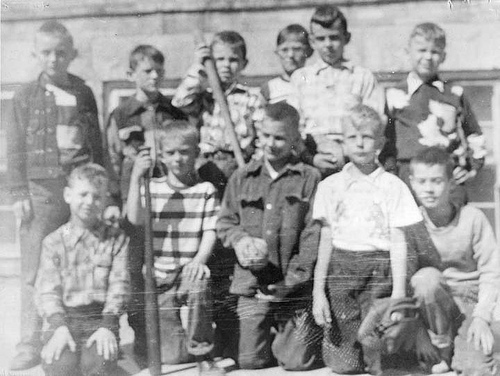
những cậu bé đang tụ tập thành nhóm sau khi chơi bóng chày